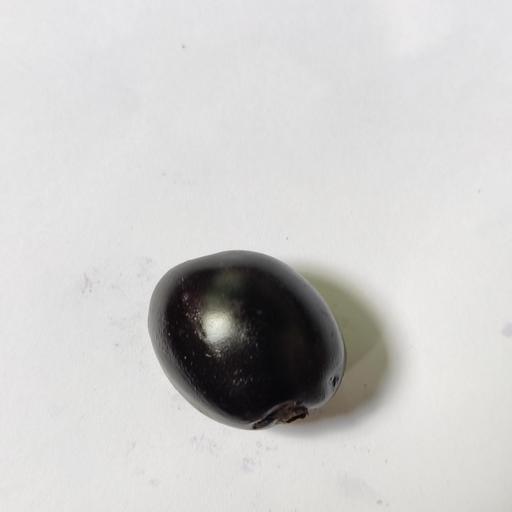
Crop type: Berry